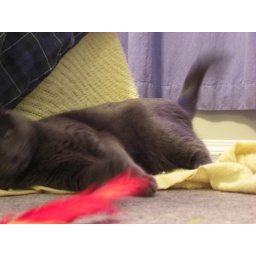
My black cat (Freya) and my grey cat ( Loki) playing with each other and some toys under their blanket.